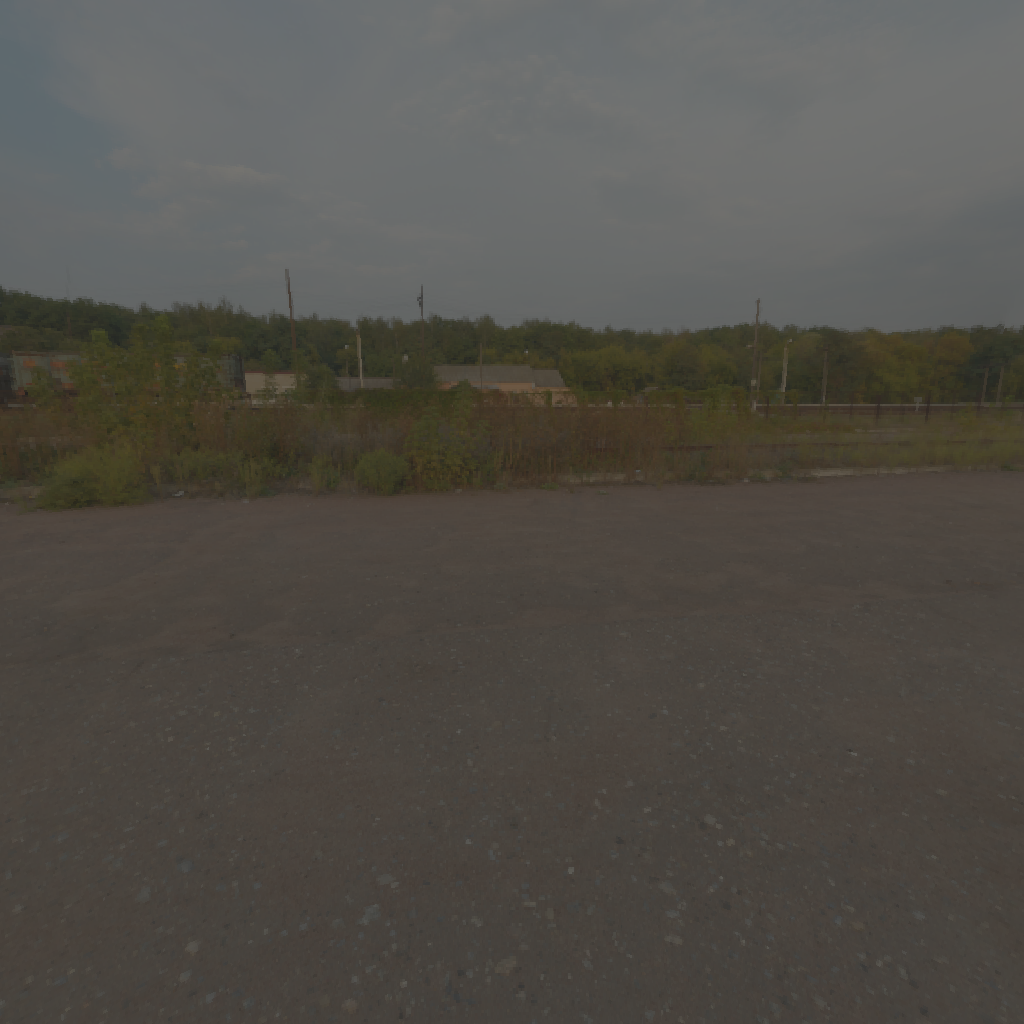
scene-linear HDR photo, Freight Station, outdoor, with visible sun, sun, industrial, crane, backplates, skies, urban, sunrise-sunset, partly cloudy, medium contrast, natural light, high dynamic range, physically based lighting